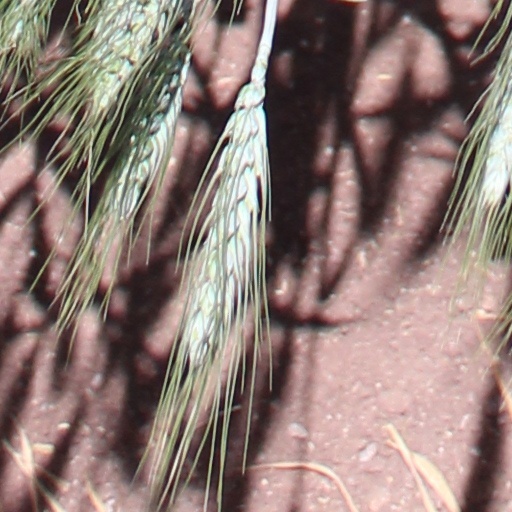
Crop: wheat